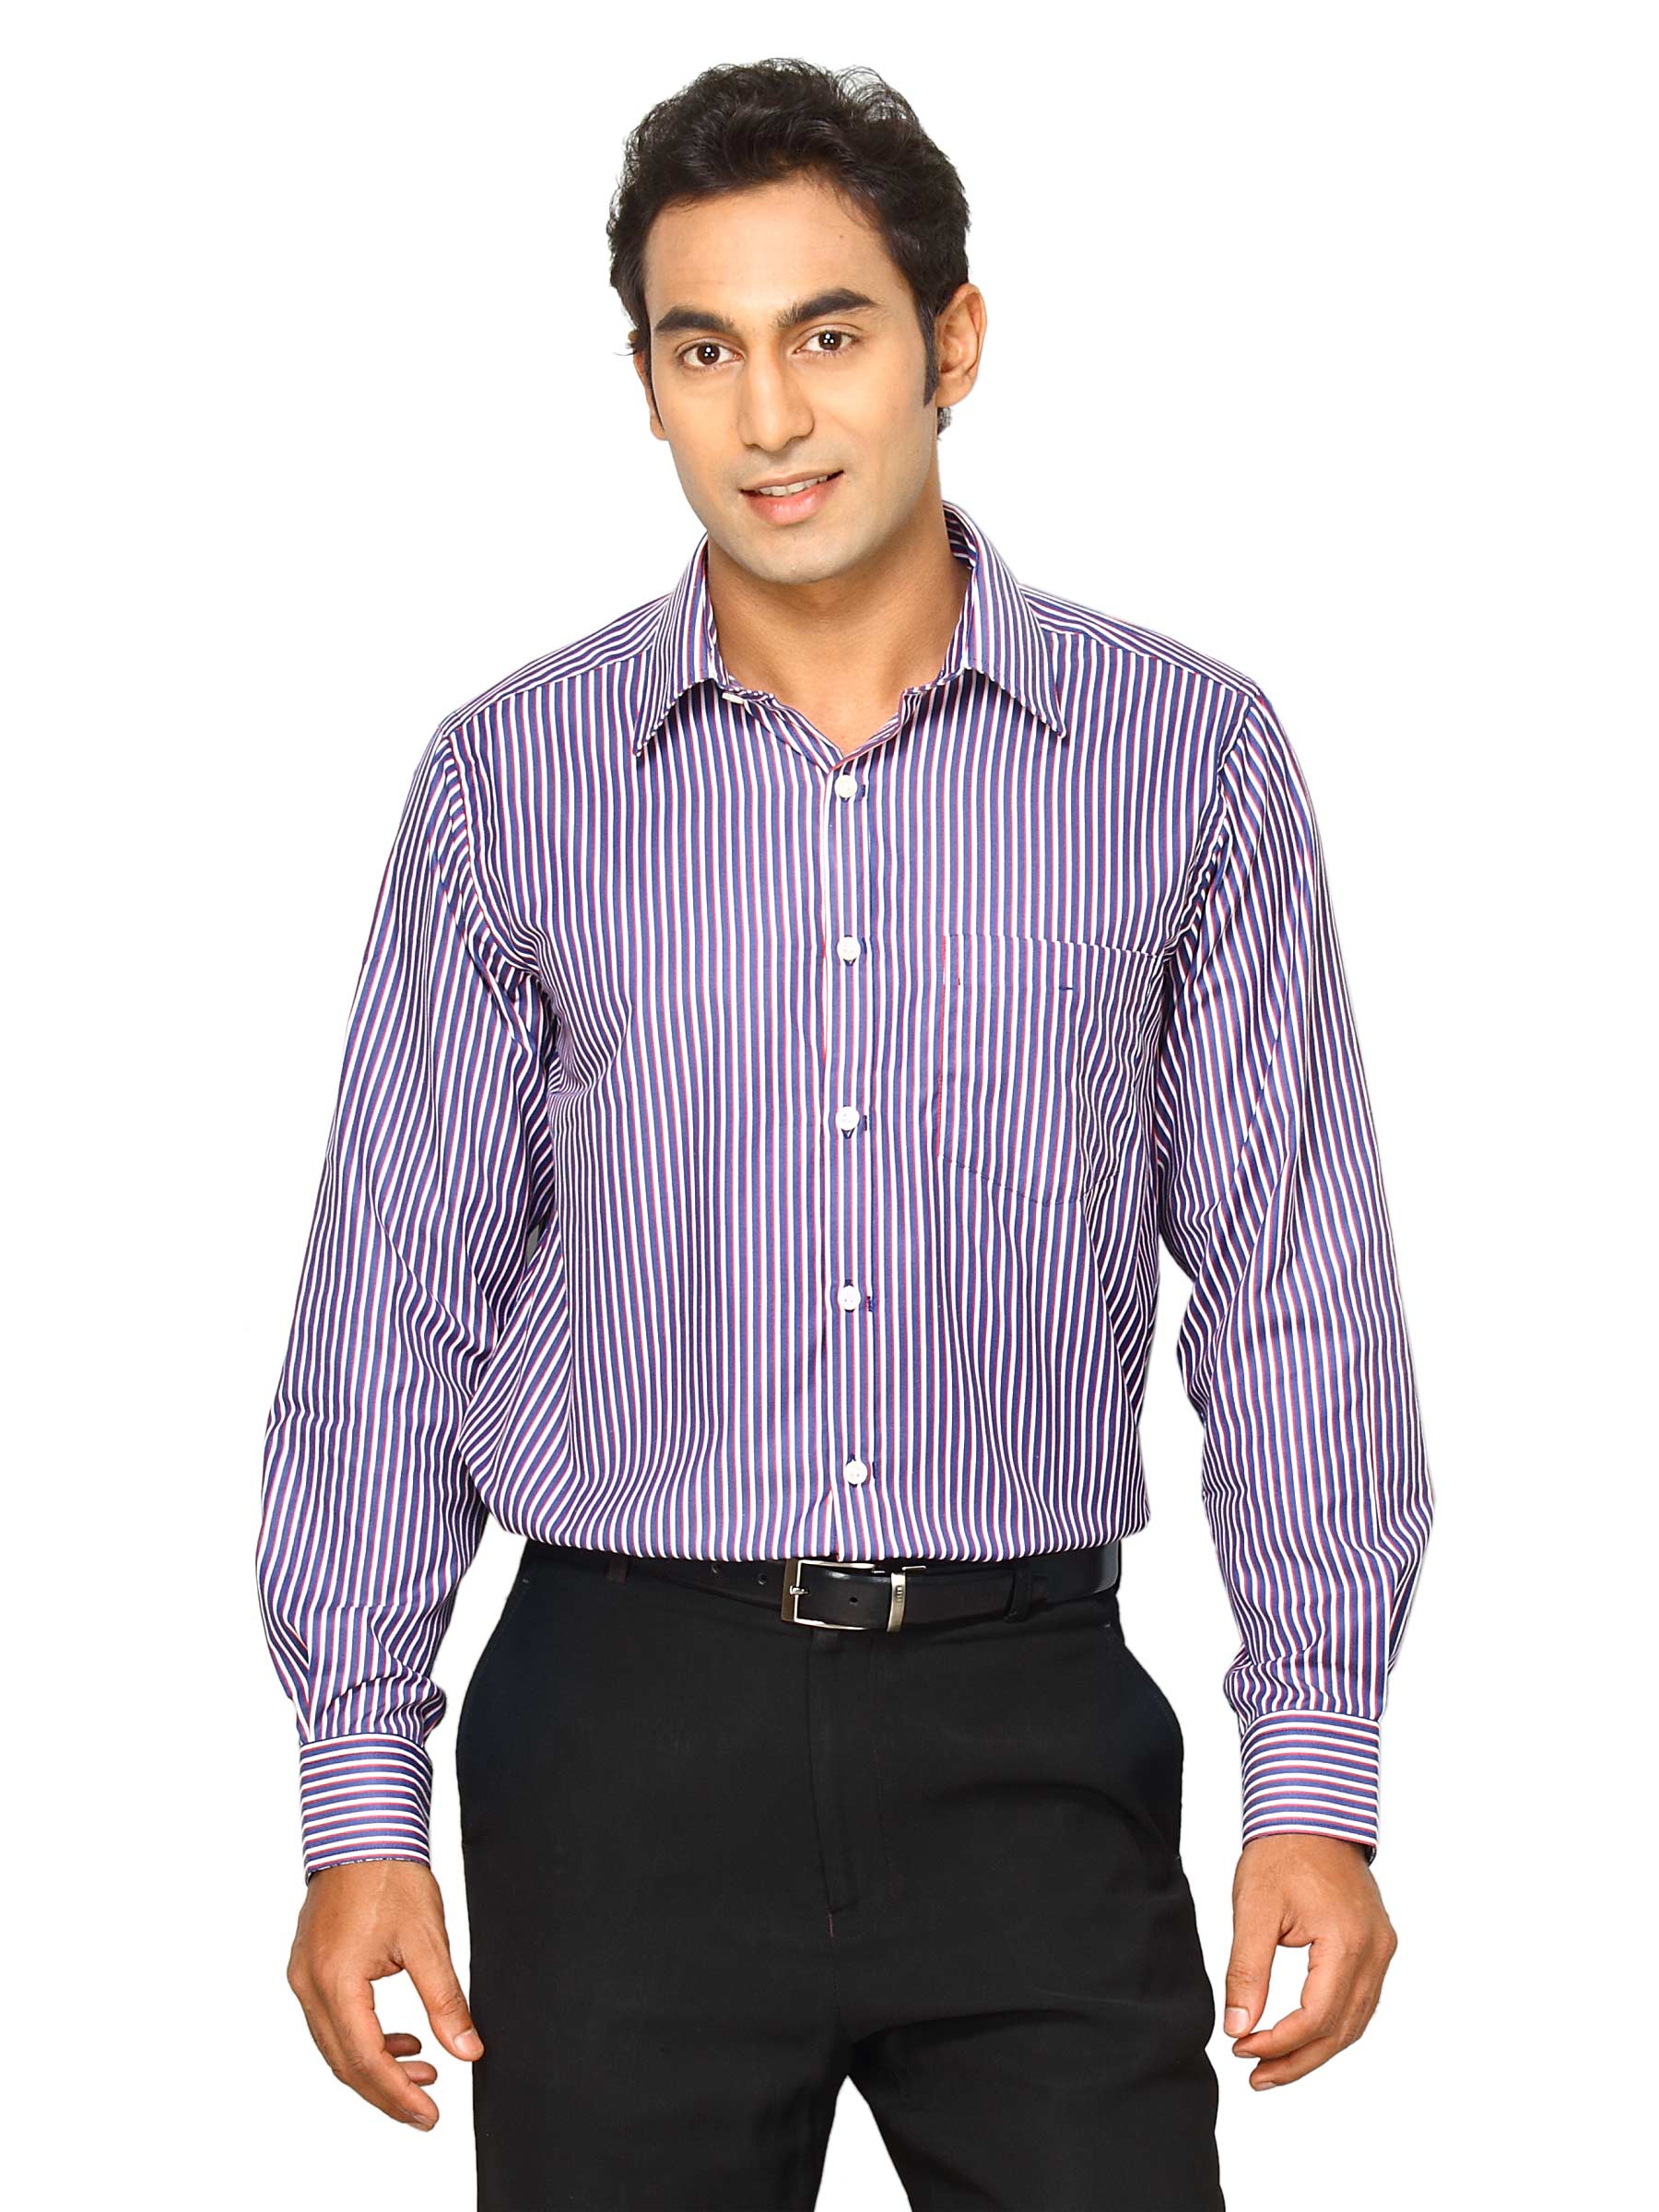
Indigo Nation Men Price catch Blue Shirts
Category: Apparel / Topwear / Shirts
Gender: Men
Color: Blue
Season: Fall 2011
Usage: Casual